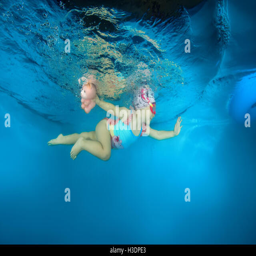
learning to swim underwater in the pool